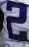
Number: 2